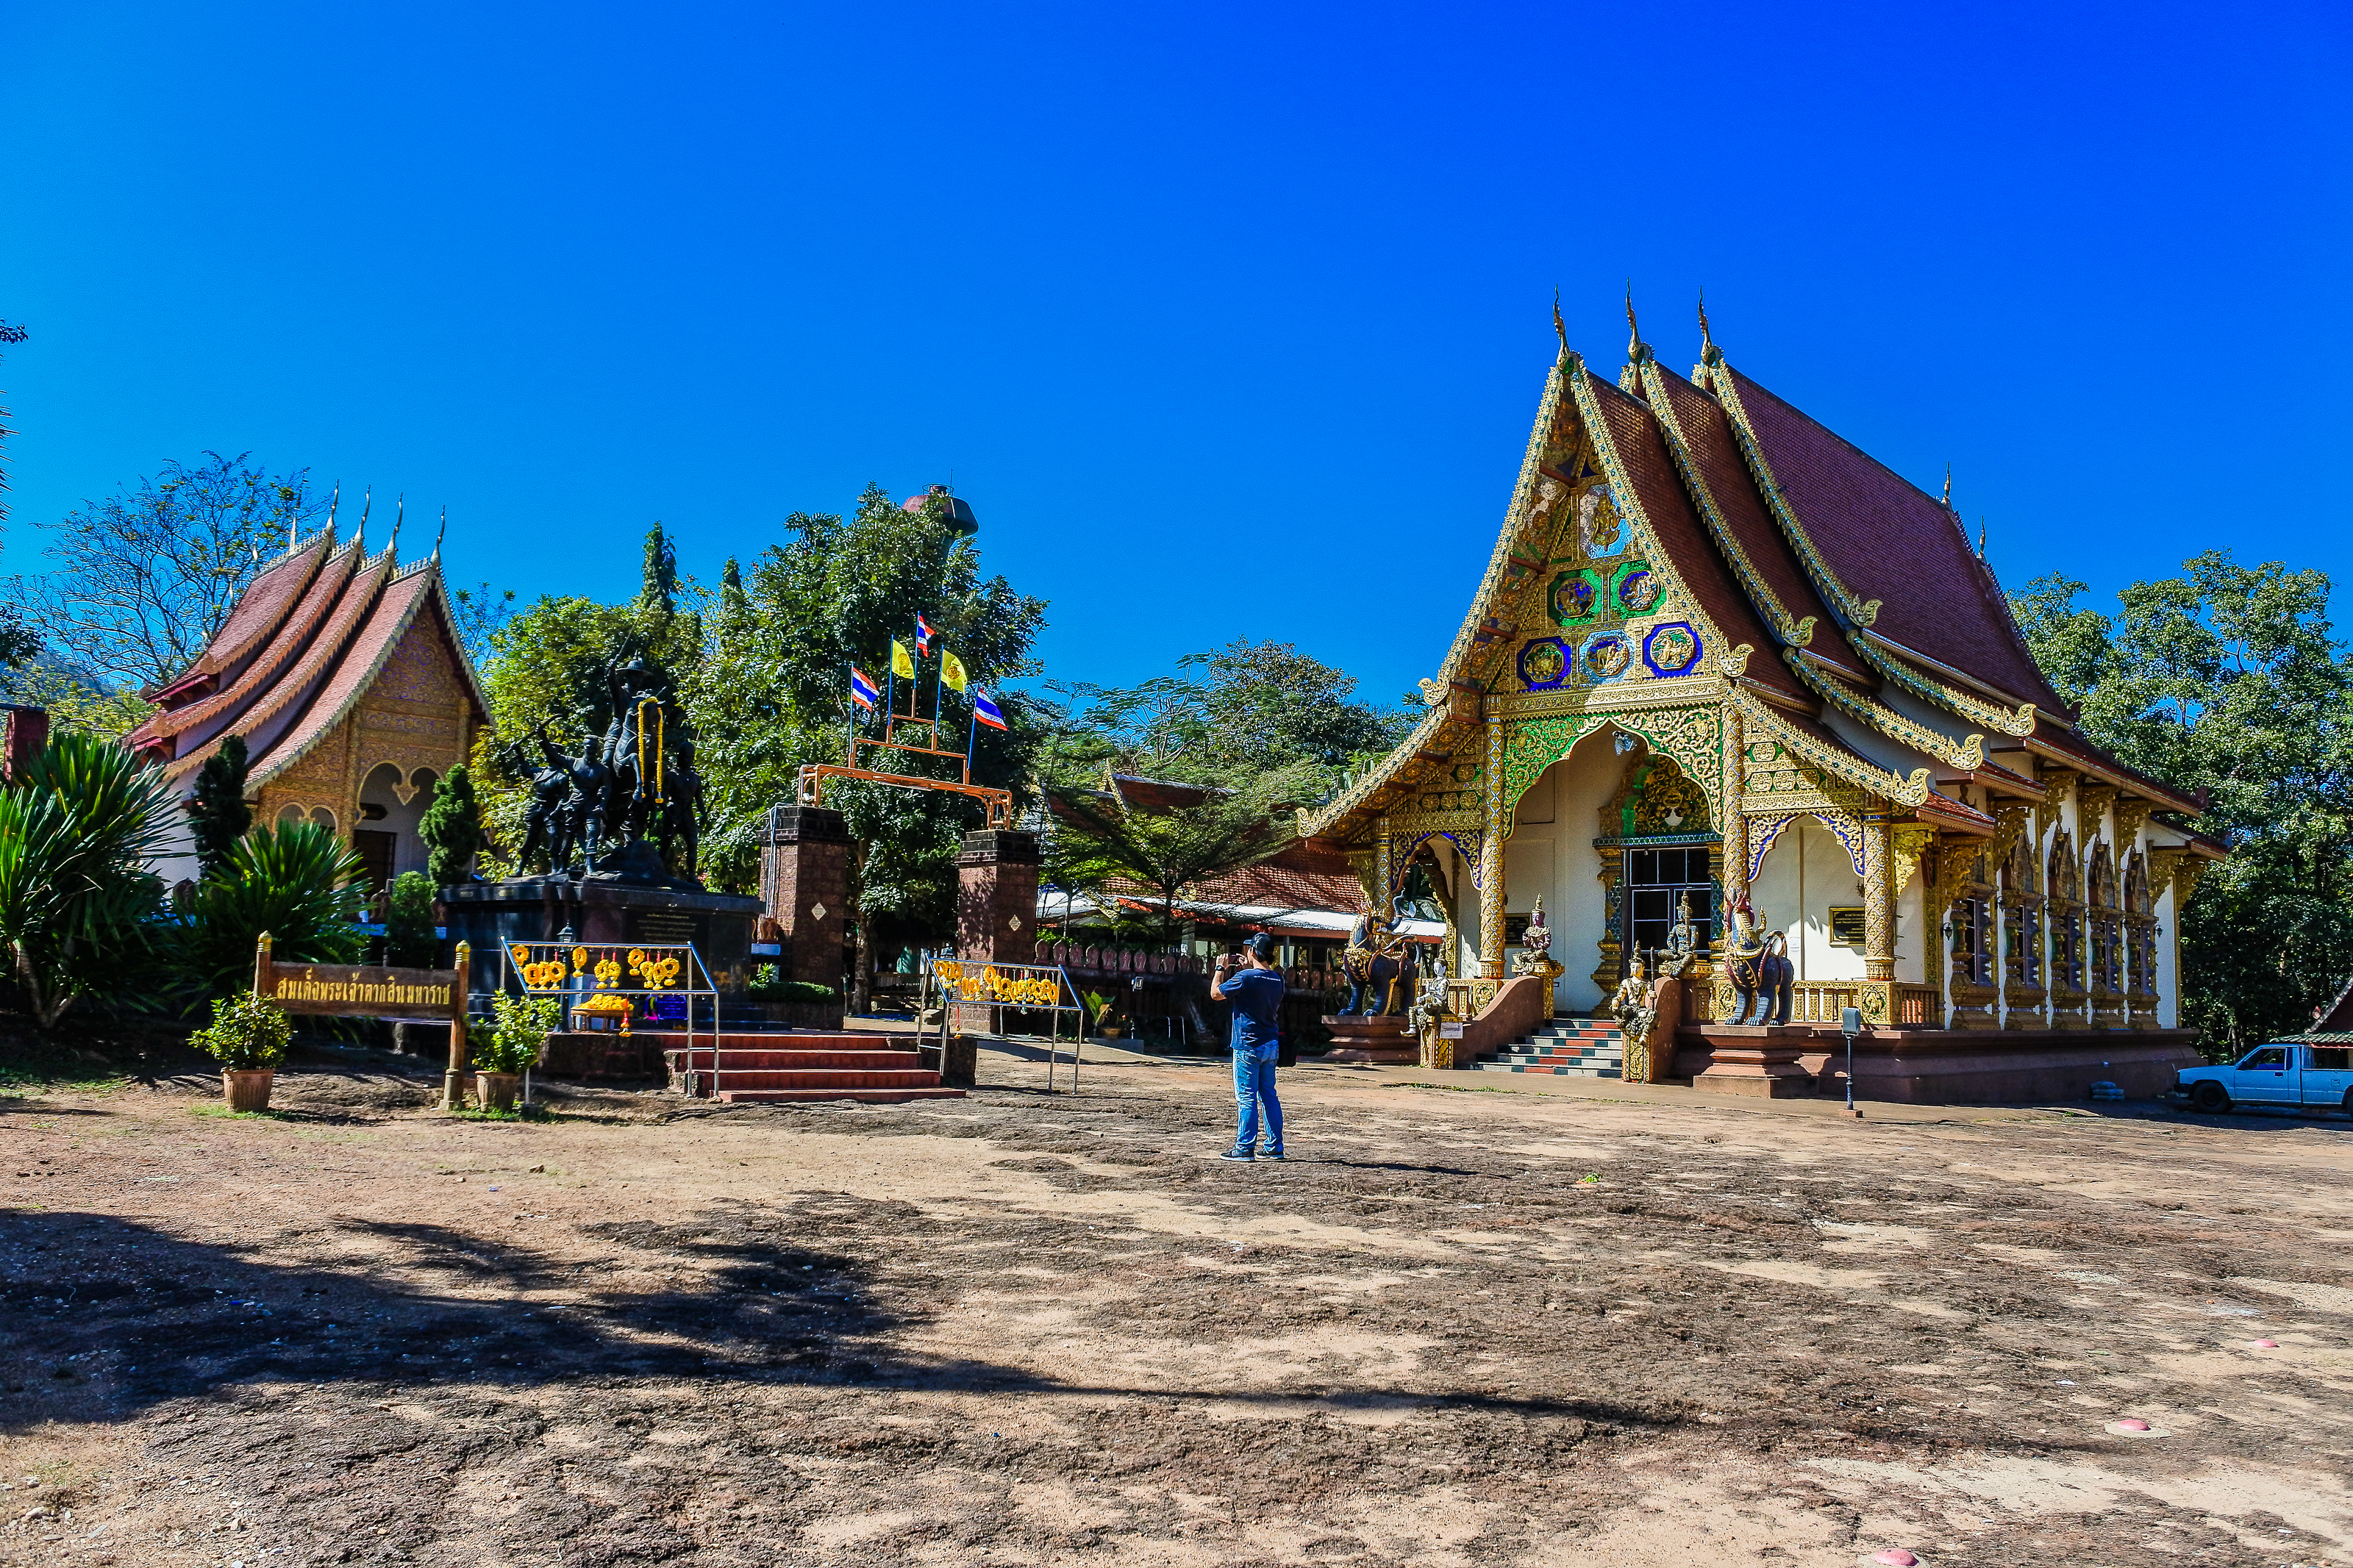
religious, ku kut, chedi, historical, tourism, building, interior, tourist, chamthewi, buddha, thailand, landmark, architecture, image, art, famous, holy, old, asia, asian, statue, history, wat, buddhism, ancient, respect, religion, outdoor, pagoda, lamphun, culture, buddhist, temple, travel, sky, leisure, place of worship, tourist attraction, vacation, recreation, landscape, house, historic site, city, shrine